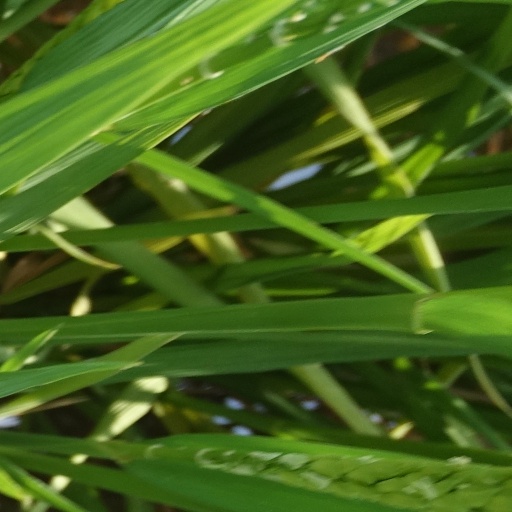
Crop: rice